Nut (climbing)

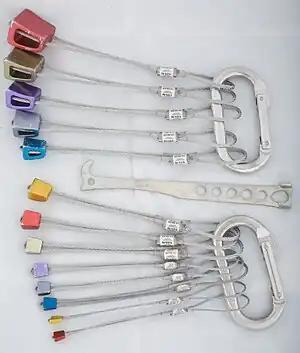
Two sets of nuts with a removal tool between them

In rock climbing, a nut (or "chock" or "chockstone" or wire for the smallest versions) is a metal wedge threaded on a wire that climbers use for protection by wedging it into a crack in the rock. Quickdraws are clipped to the nut wire by the ascending climber and the rope threads through the quickdraw. Nuts come in a variety of sizes and styles, and several different brands are made by competing manufacturers. Most nuts are made of aluminum. Larger nuts may be threaded on Dyneema cord instead of wire, but this has become unusual.